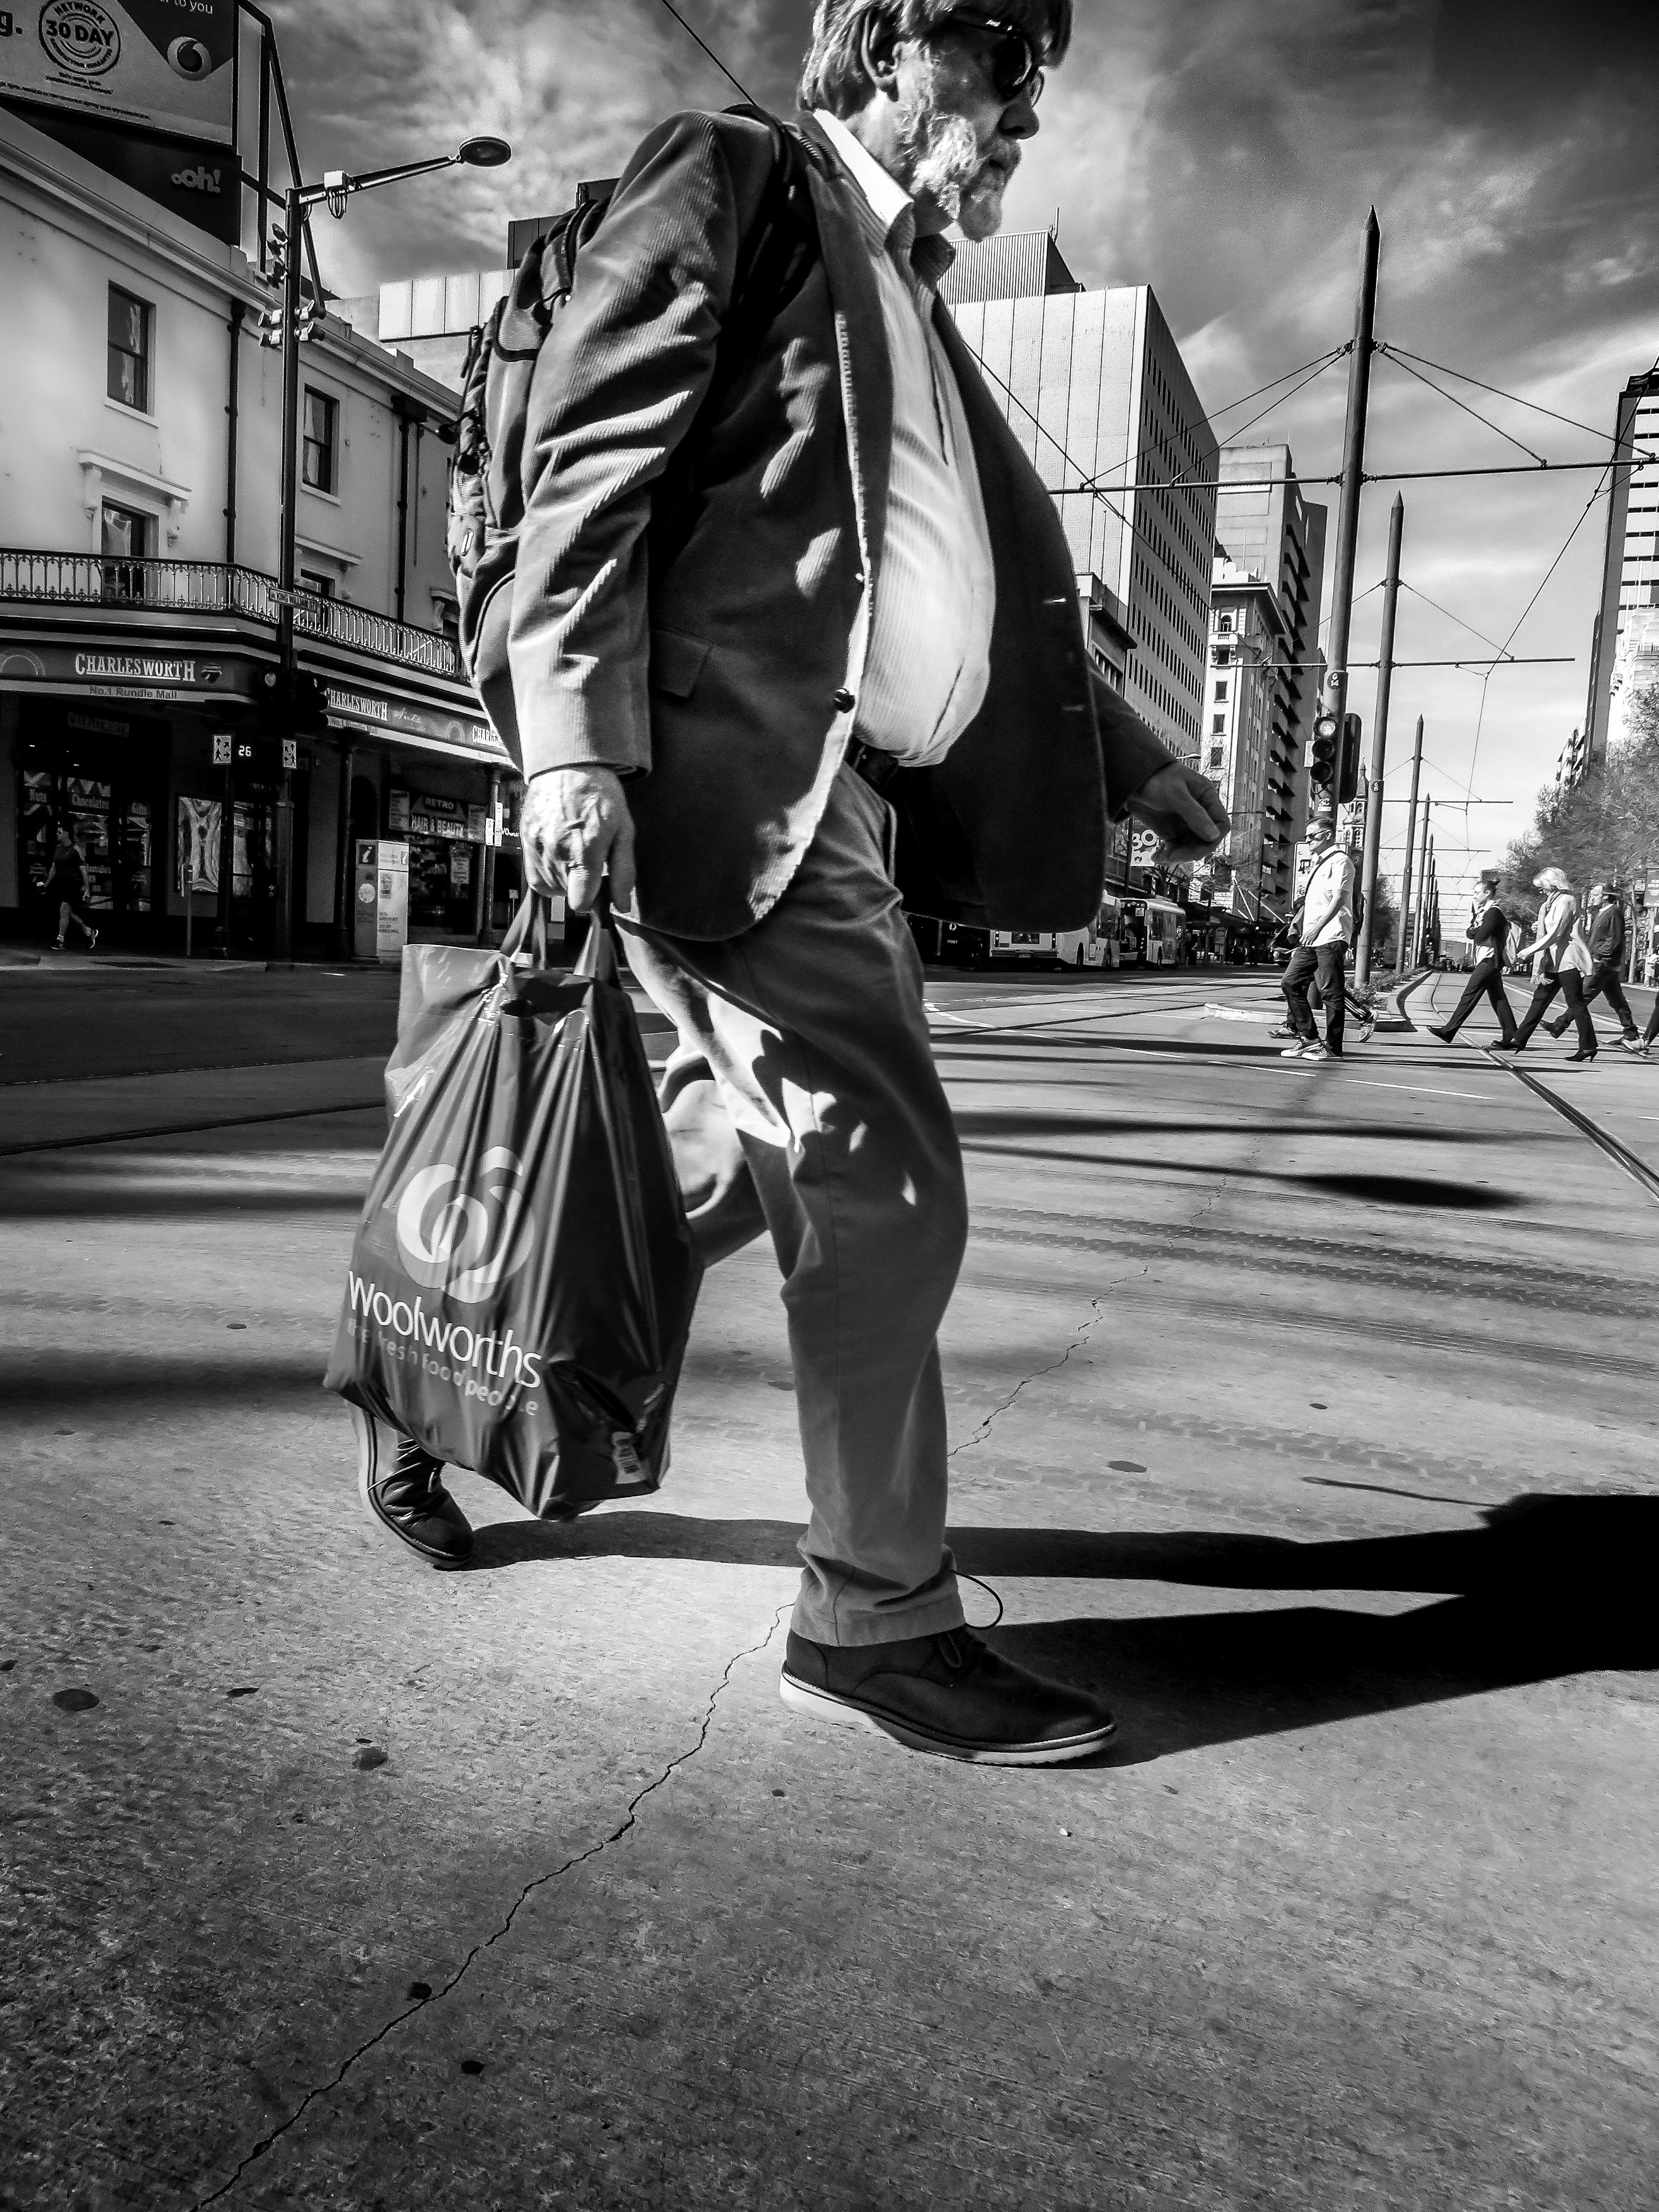
man, black and white, road, white, street, photography, fashion, clothing, black, monochrome, infrastructure, footwear, photograph, monochrome photography, film noir, human positions